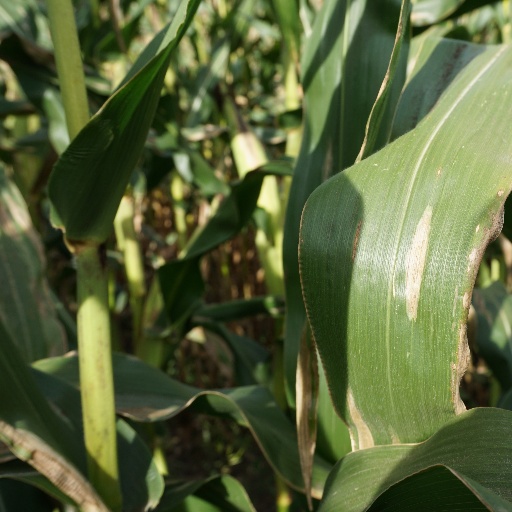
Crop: maize; corn